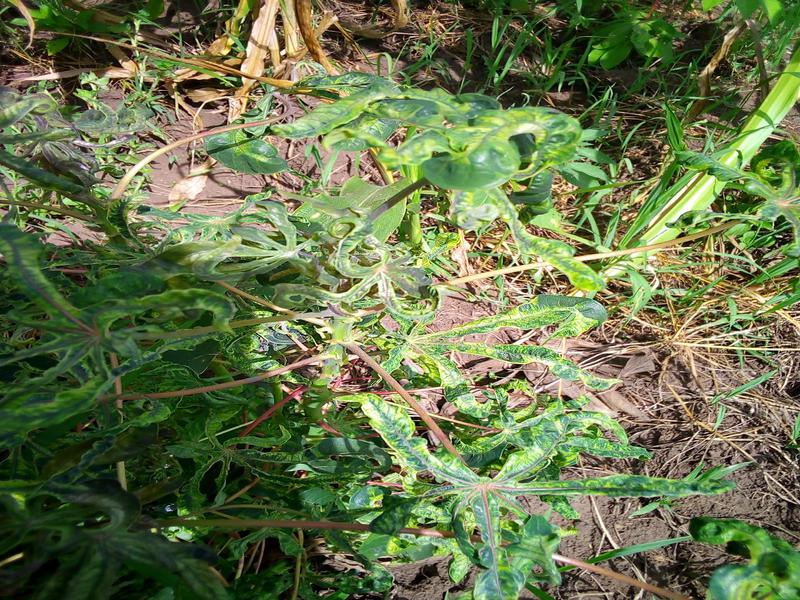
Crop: cassava
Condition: mosaic_disease